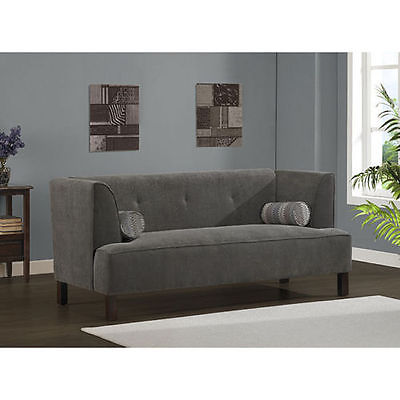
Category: sofa